Friedrich Kiel

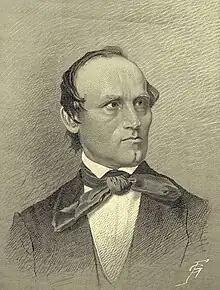

Friedrich Kiel (8 October 182113 September 1885) was a German composer and music educator.